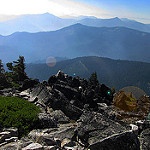
Scene: Outdoor